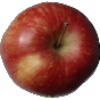
Label: Apple Red 1